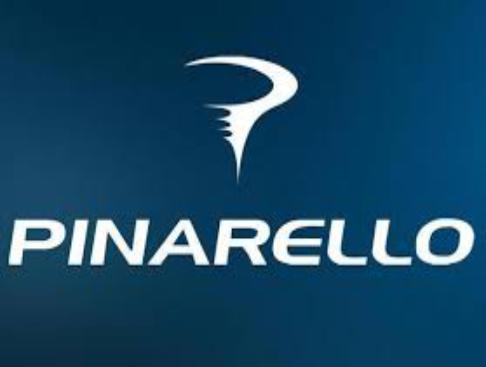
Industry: Transportation